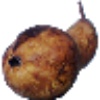
Label: pear_abate